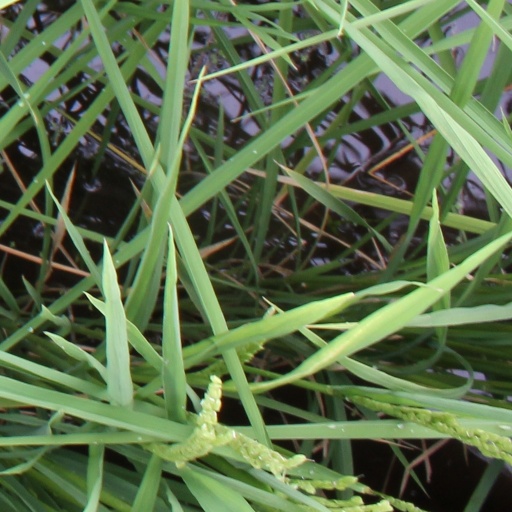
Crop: rice